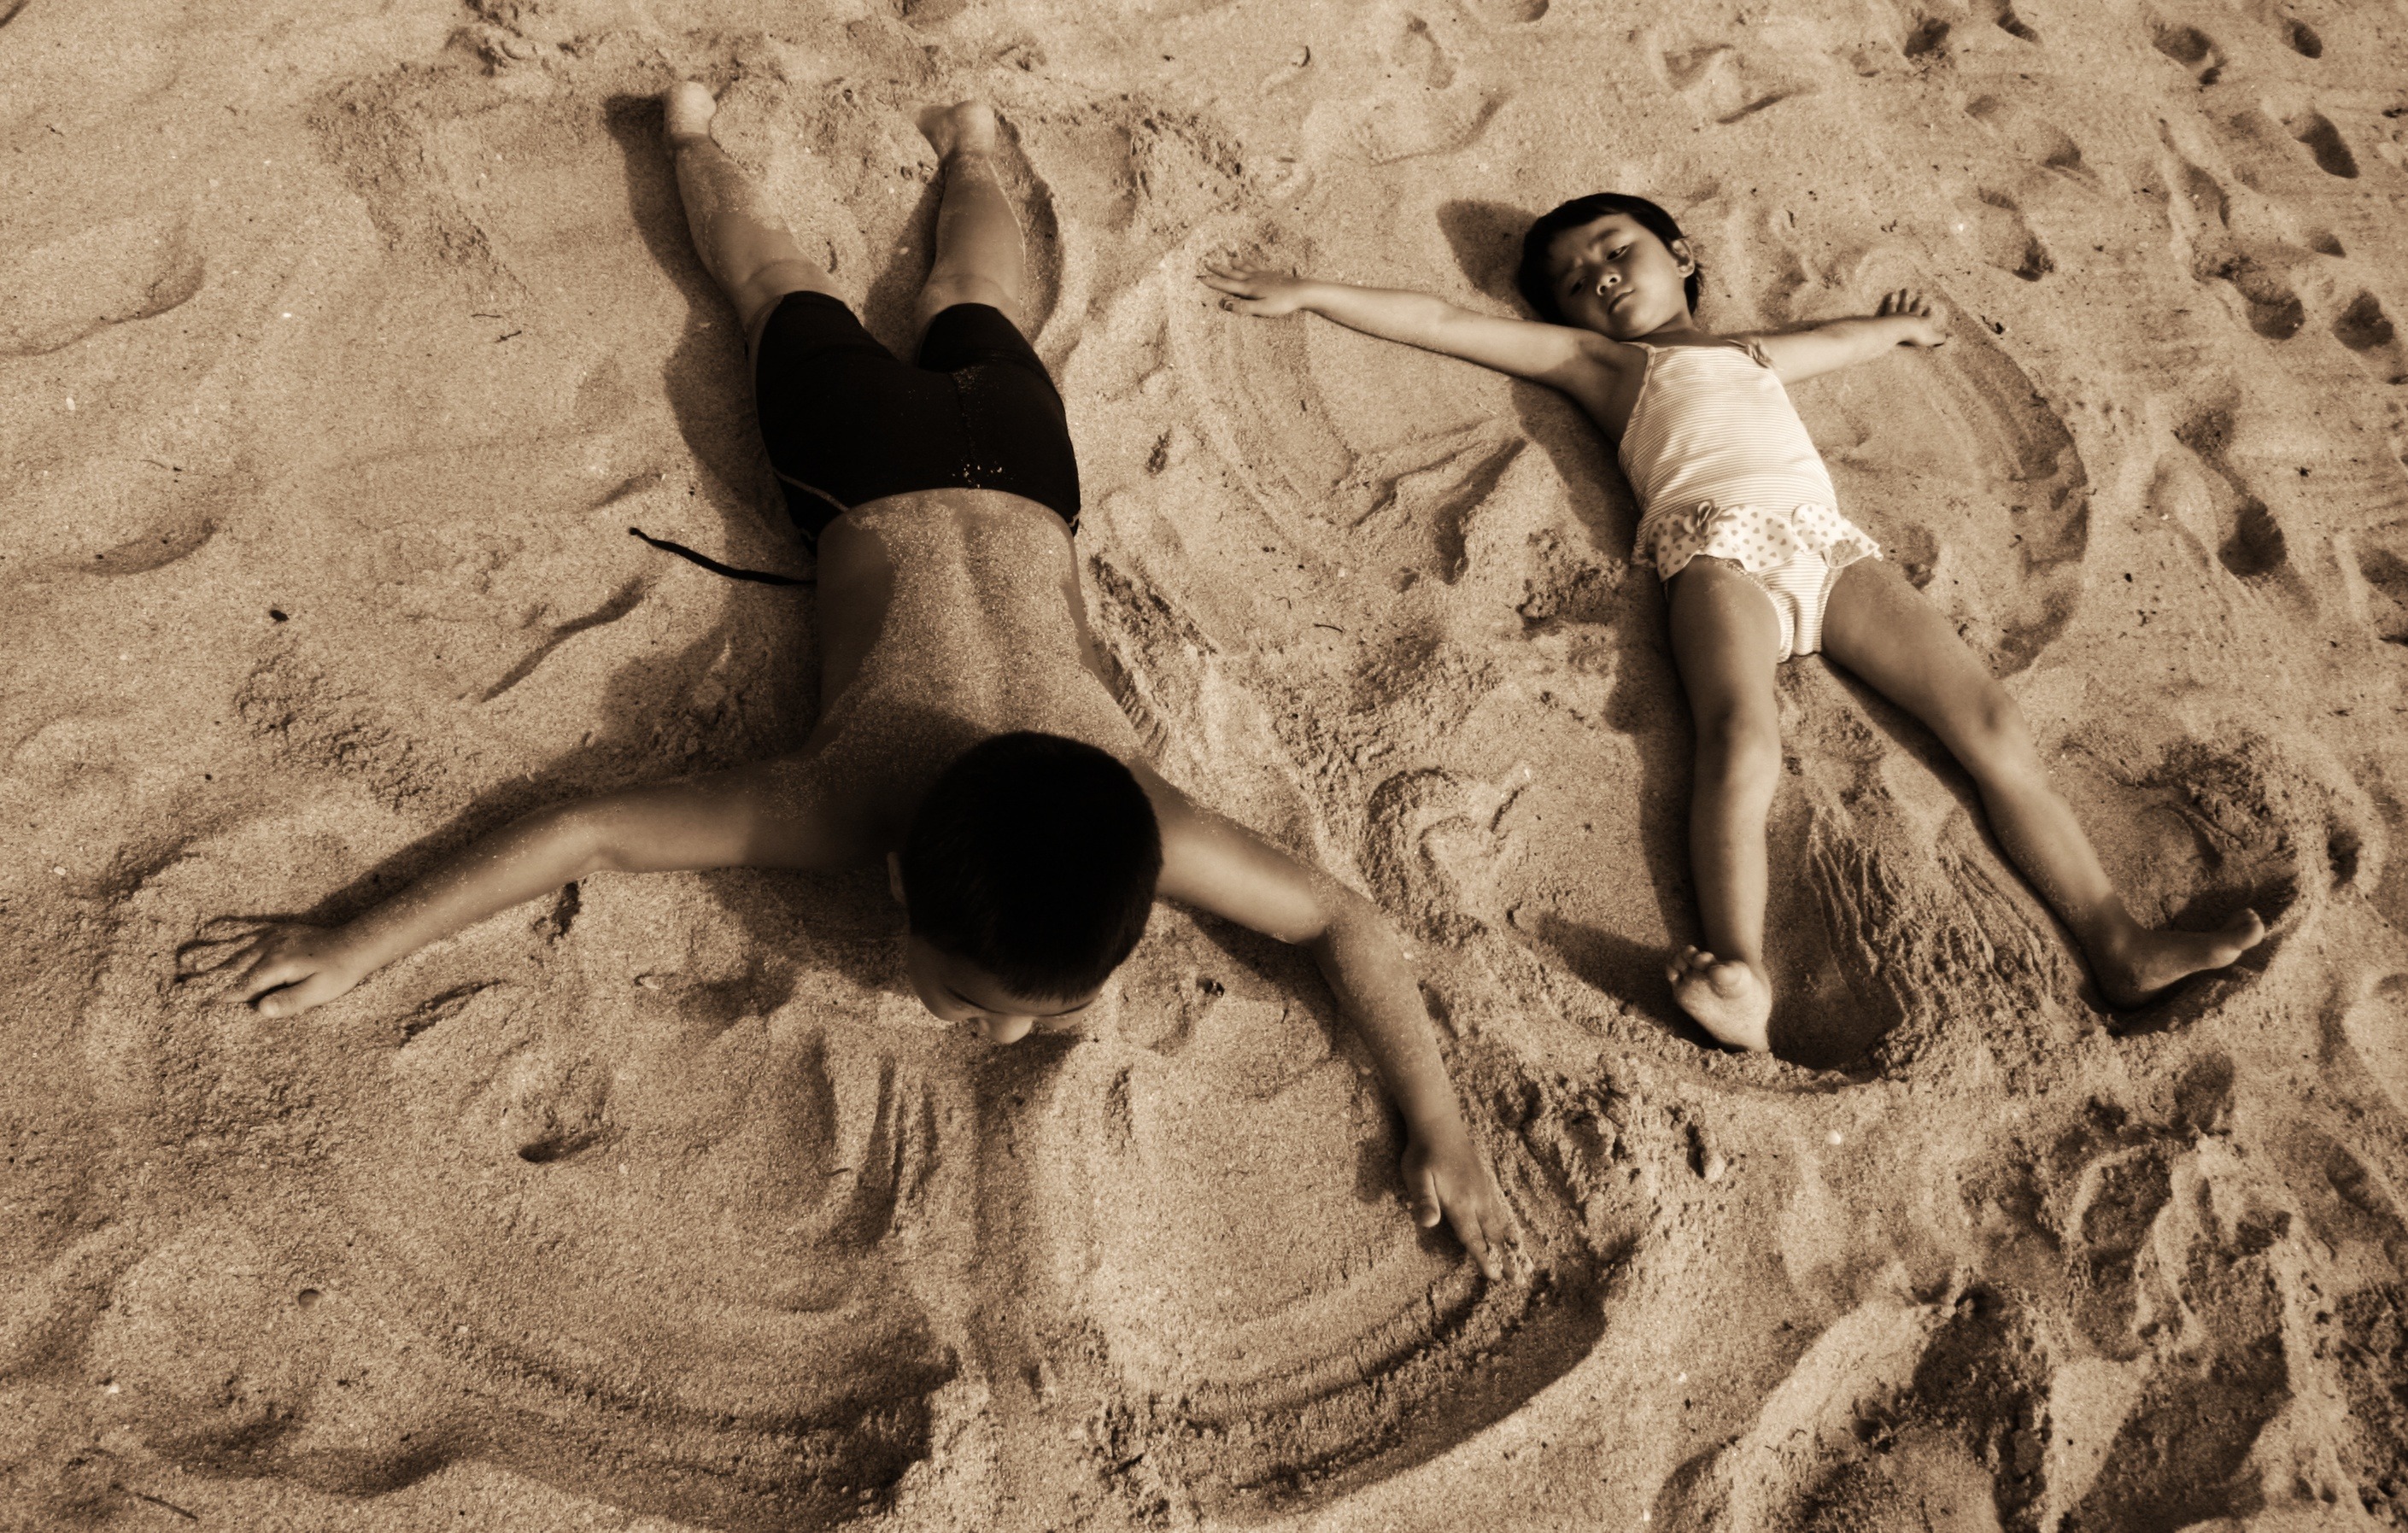
beach, sand, rock, adventure, kids, angel, angels, sand beach, beautiful beach